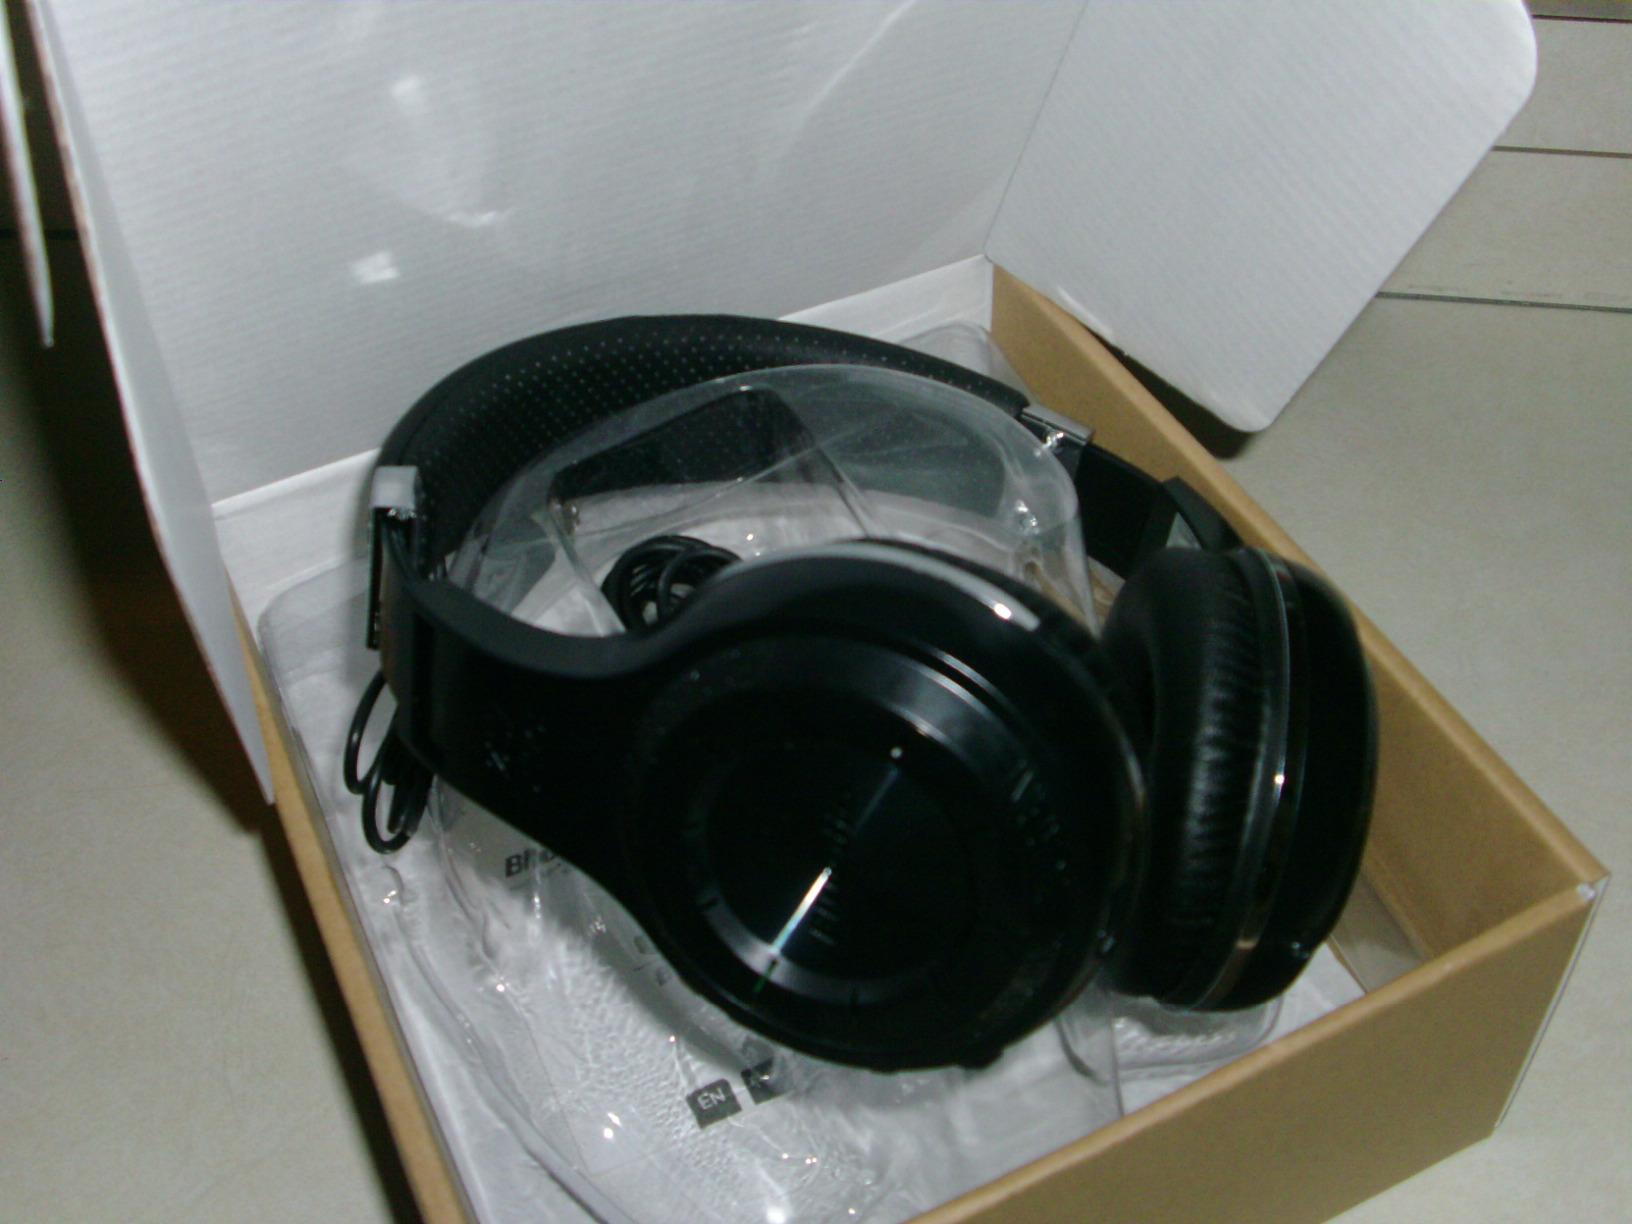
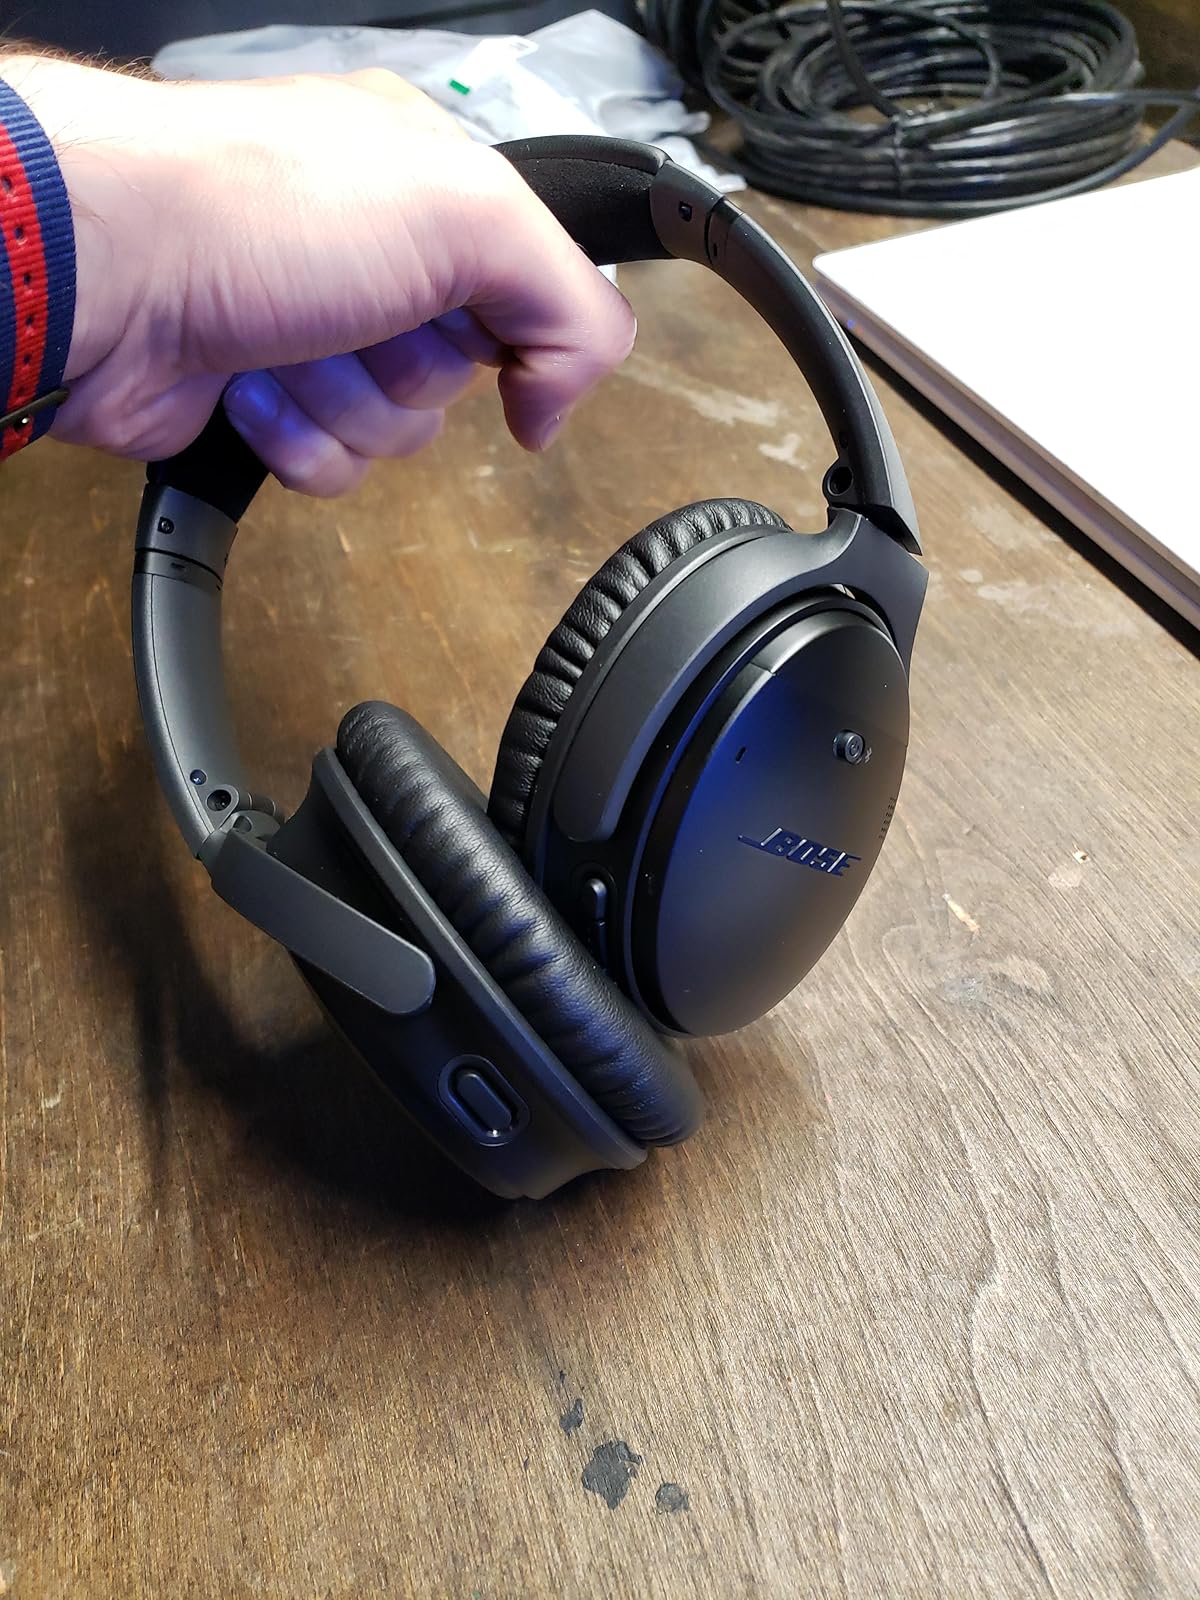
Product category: headphones
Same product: no